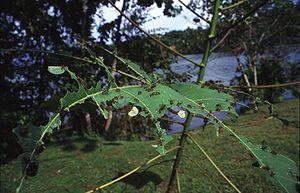
Atta est l'un des deux genres de fourmis champignonnistes.
Les fourmis constituent la famille des Formicidae et, avec les guêpes et les abeilles, sont classées dans l’ordre des hyménoptères, sous-ordre des Apocrites. Ces insectes eusociaux forment des colonies, appelées fourmilières, parfois extrêmement complexes, contenant de quelques dizaines à plusieurs millions d’individus. Certaines espèces forment des supercolonies à plusieurs centaines de millions d’individus. Les termites, parfois appelés fourmis blanches pour leur ressemblance formelle et comportementale, sont de l’ordre des dictyoptères mais ne sont pas de proches parents.